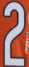
Number: 2